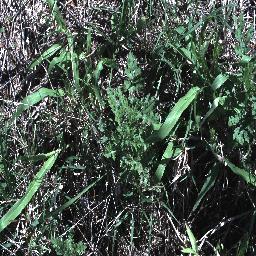
Label: parthenium